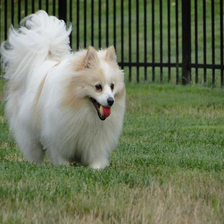
Species: dog
Breed: pomeranian